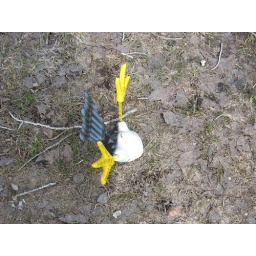
A winter snow casualty!  The duck appears from under the white stuff.